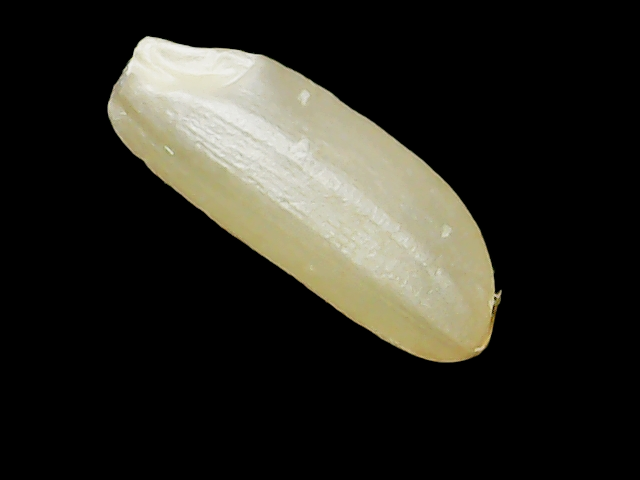
Rice variety: Binadhan12